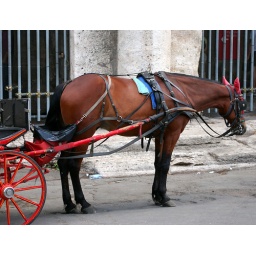
The horses didn't seem too happy standing around in the blistering heat.